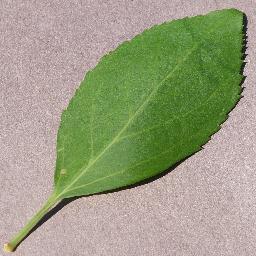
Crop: cherry
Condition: (including_sour)_healthy